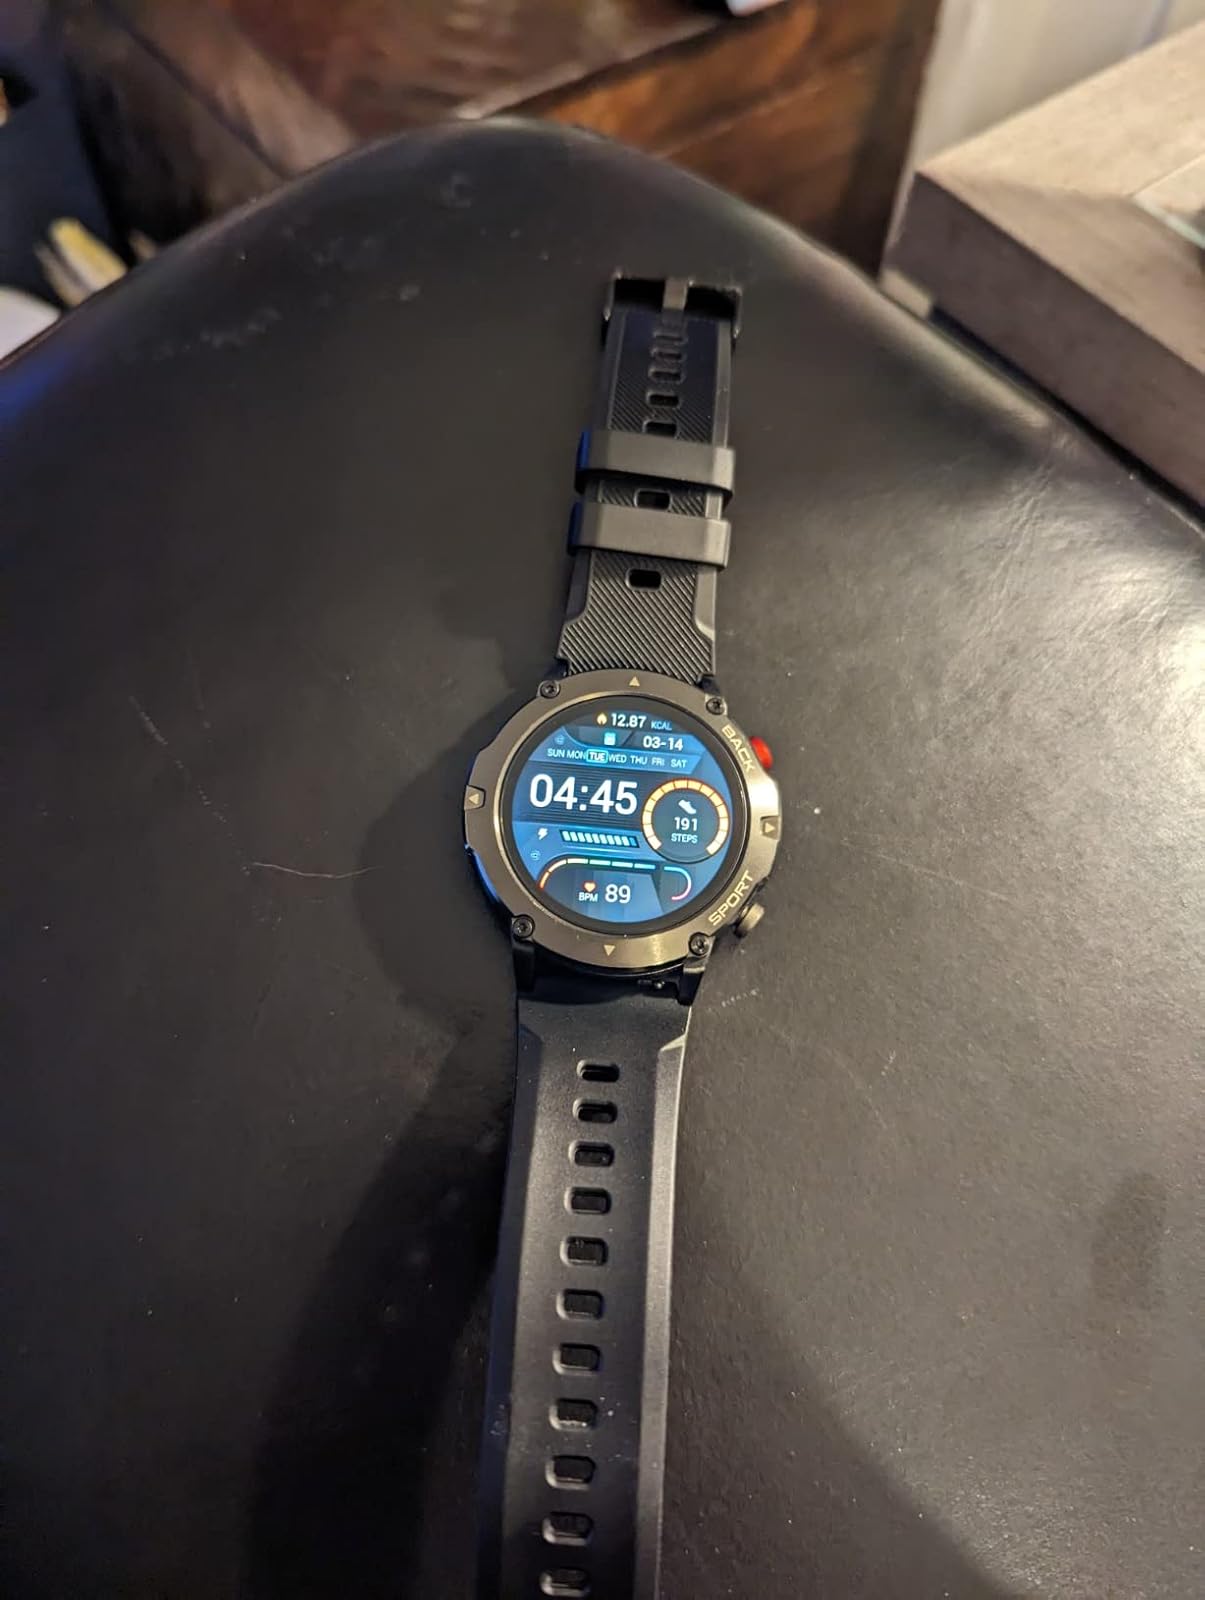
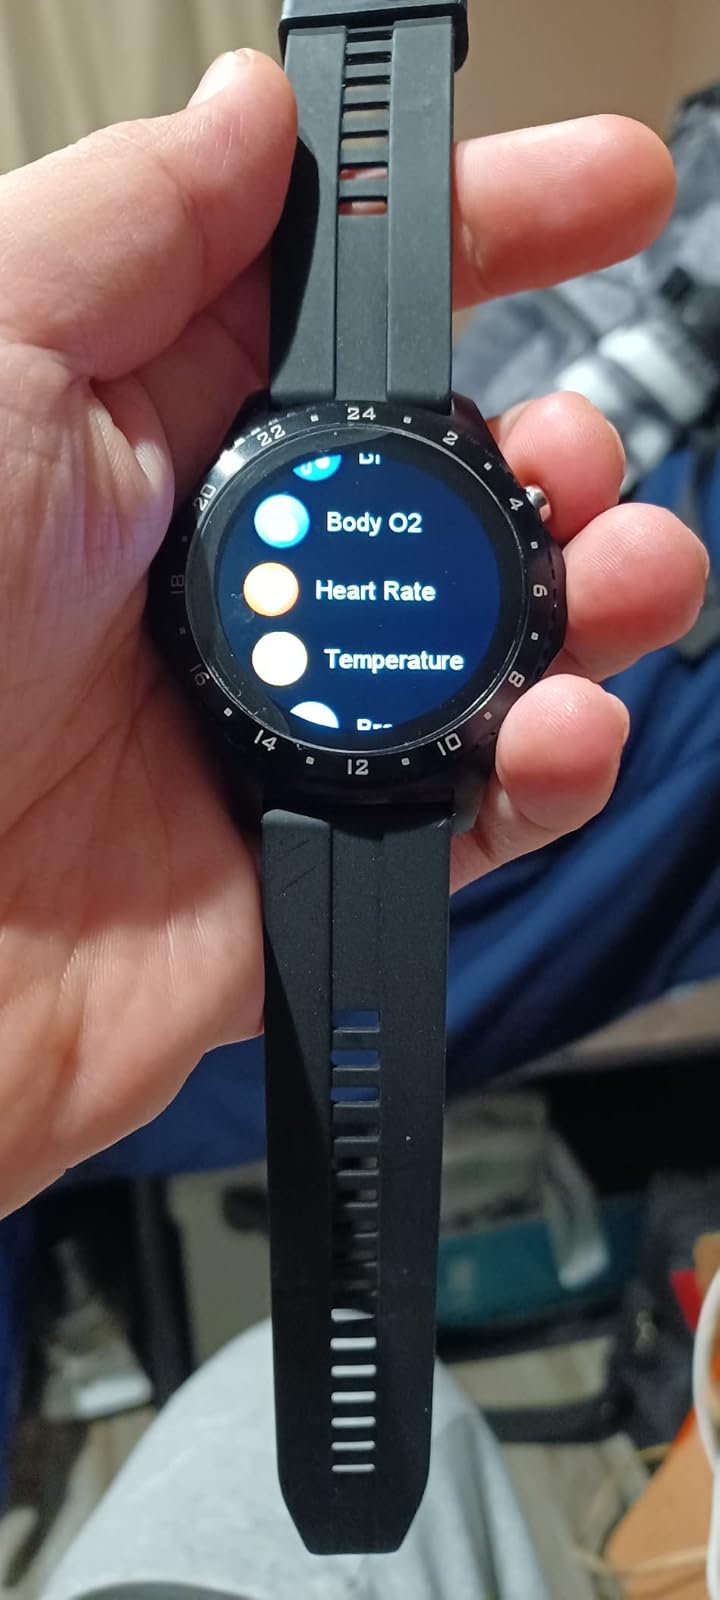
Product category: smartwatch
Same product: no